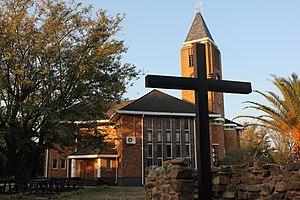
Odendaalsrus est une ville minière située dans la province de l'État-Libre en Afrique du Sud.